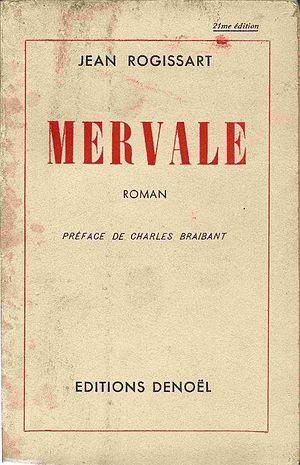
Couverture du roman ""Mervale"""" de Jean Rogissart ' Éditions Denoël, 1937"
Jean Rogissart était un écrivain français né à Braux le 28 octobre 1894 et mort le 11 septembre 1961 à Nouzonville. Il a obtenu le Prix Renaudot en 1937 pour Mervale ; le prix du roman populiste en 1941 pour Le Fer et la Forêt, et le prix Eugène-le-Roy en 1958 pour Passantes d'octobre. Il est aussi auteur d’une saga familiale, Les Mamert.
Mervale est un roman de Jean Rogissart publié en 1937 aux éditions Denoël. Il reçoit la même année le prix Renaudot.